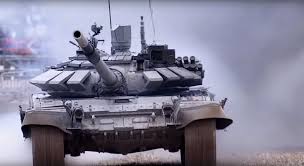
Label: Tank